Architecture of New Zealand

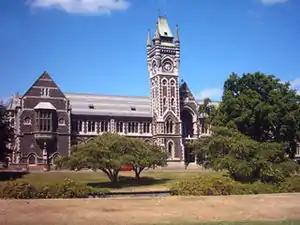
University of Otago Registry Building

In early 20th century, from 1901 to 1930, New Zealand architects is described as a neo-Classical period, notable architecture firms include Hoggard, Prouse and Gummer, Gummer and Ford, W. Gray Young and Cecil Wood.